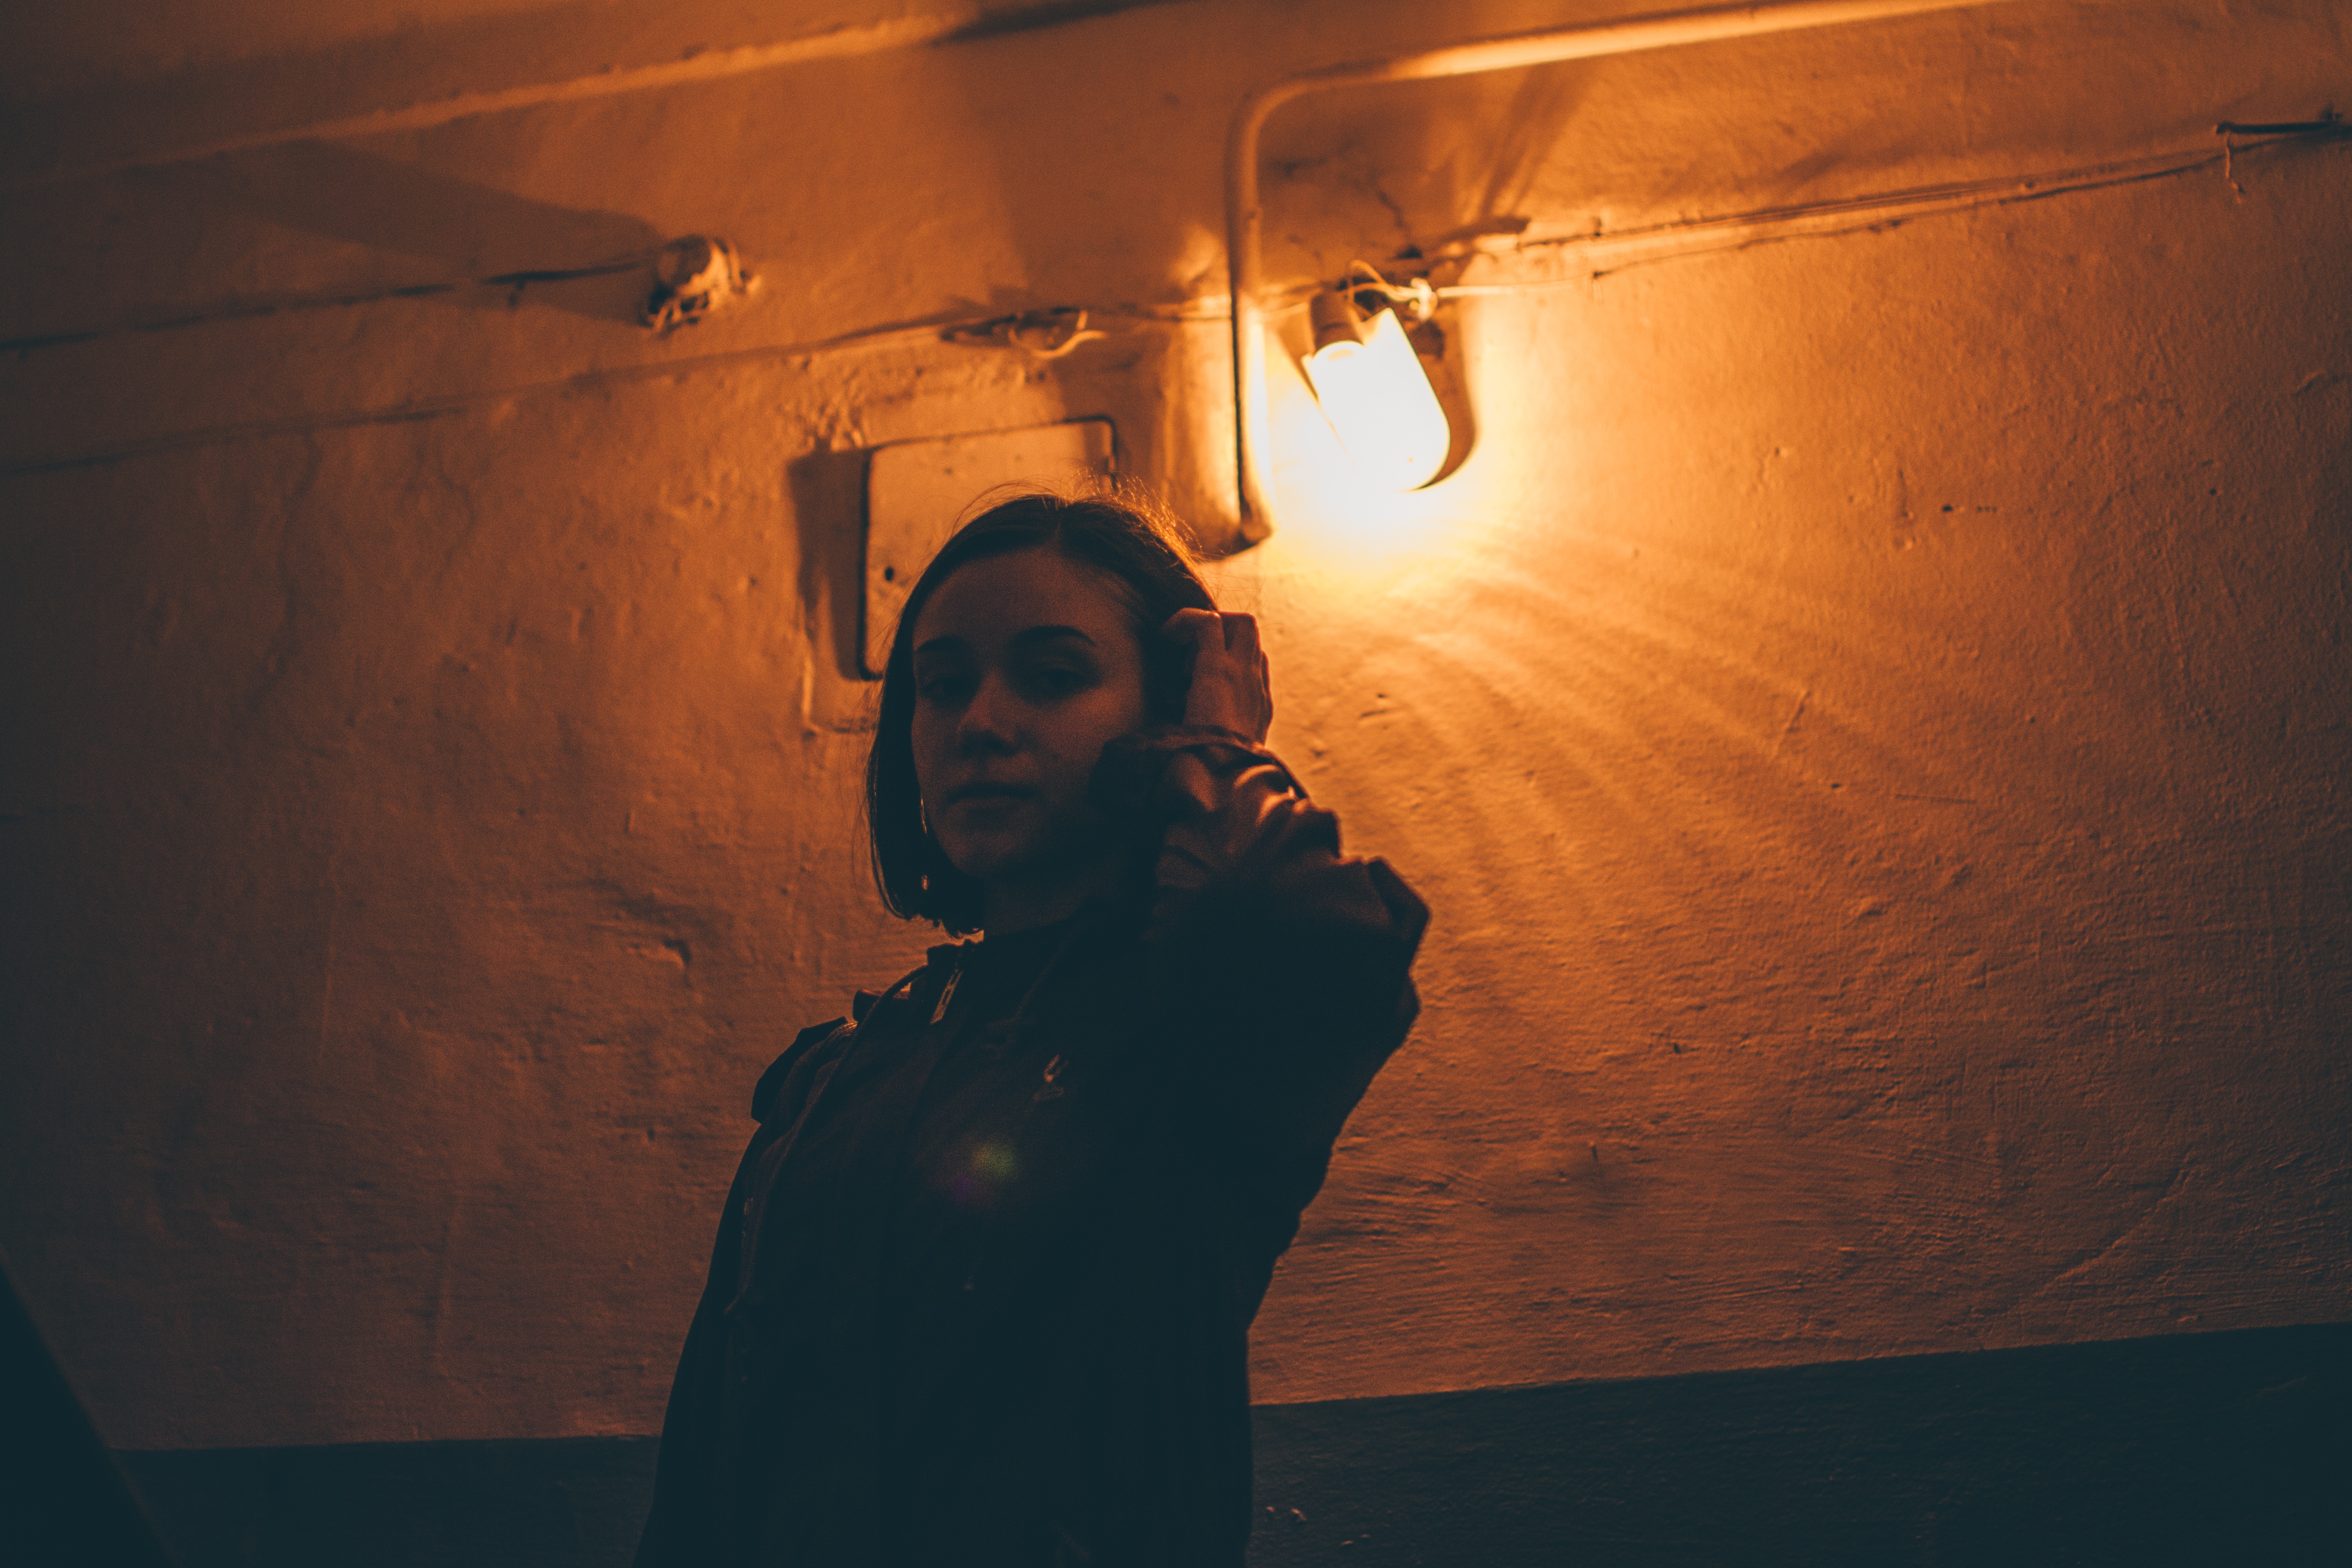
light, night, reflection, color, darkness, black, lighting, photograph, shape